Massacre Time

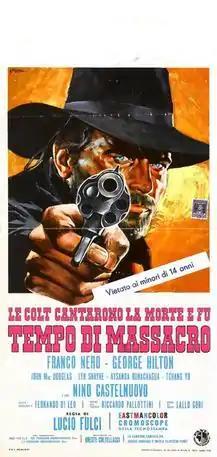
Film poster by Sandro Simeoni

Massacre Time is a 1966 Italian Spaghetti Western film starring Franco Nero and George Hilton.